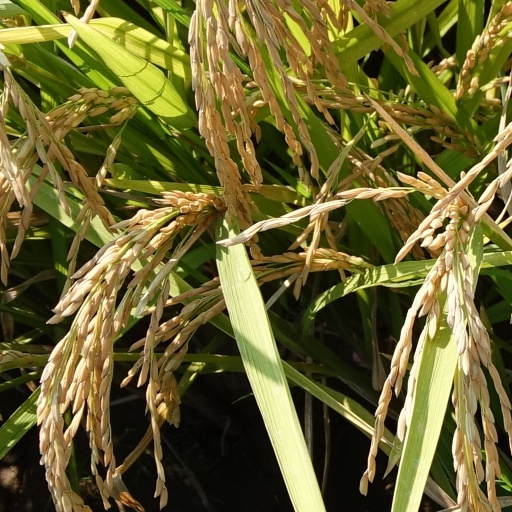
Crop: rice